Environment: real
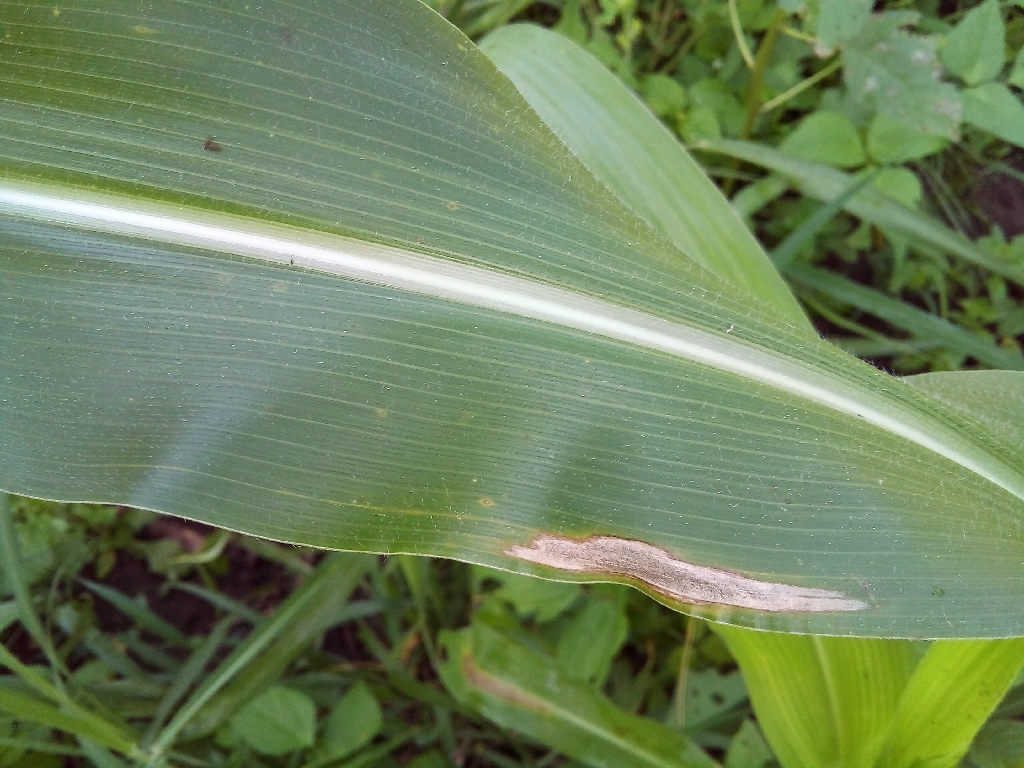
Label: northern_corn_leaf_blight